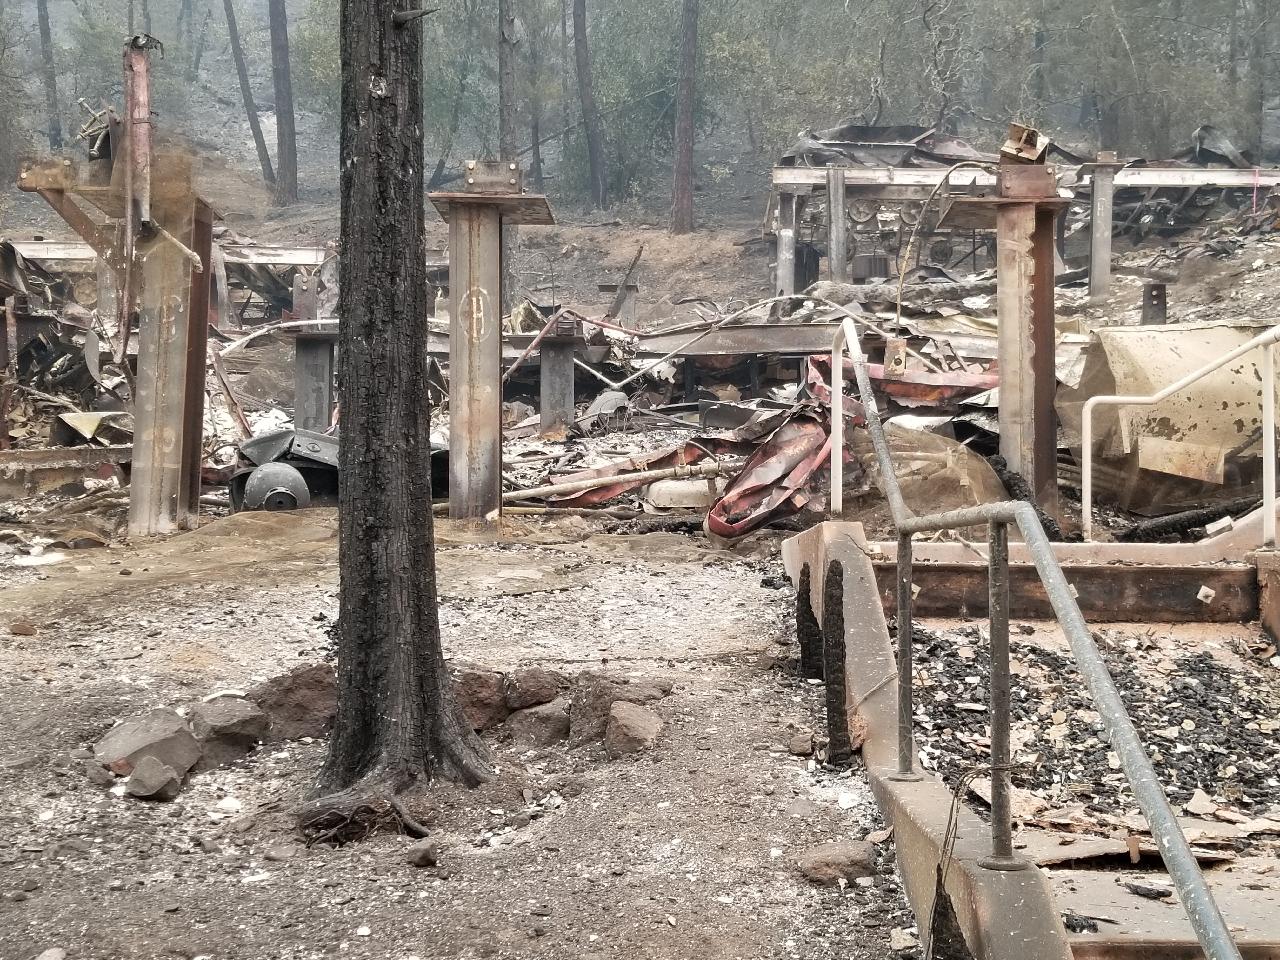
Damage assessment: destroyed